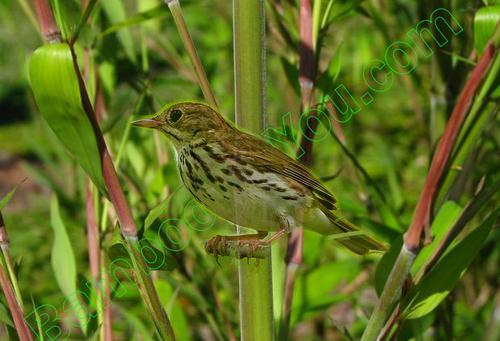
Bird species: Ovenbird
Bird type: landbird
Background: land